Utah State Route 162

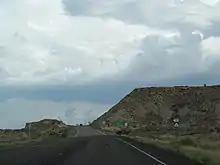
SR-162 approaching the Colorado border

The State Road Commission created SR-262 in 1958, running from SR-47 (now US-191) north of Bluff east and south for to a point in the Aneth Oil Field about a mile (1.5 km) beyond the bridge over Montezuma Creek, near the curve to the south-southwest. In 1961, the route was extended to just beyond its present end in the settlement of Montezuma Creek, where the road to Aneth (now SR-162) turns east, and in 1965 it was extended further to the Colorado state line, connecting to SH 41 across the border. A road from Montezuma Creek west to US-191 at Bluff was added to the state highway system in 1986 as SR-163. At the time, Utah was considering making the road part of an extension of US-163 into Colorado, but plans fell through, leaving an overlap with US-191 and Route 163 near Bluff that became US-163 to the west and SR-163 to the east. To fix this issue, SR-163 was renumbered SR-162 in 2004, and the part of SR-262 east of Montezuma Creek also became SR-162.